Hallmuir Ukrainian Chapel

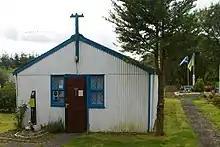
The Hallmuir Ukrainian Chapel in 2012

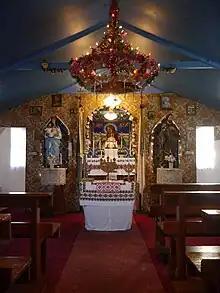
Interior in 2014

The Hallmuir Ukrainian Chapel is a chapel built at a Hallmuir prisoner of war camp near Lockerbie in Scotland. After the Second World War, this camp housed Ukrainian soldiers from the Galician Division of the Waffen SS. The soldiers built the chapel from converted army huts. It was listed in 2003 as a Category B building.